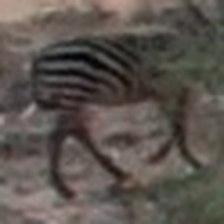
Pose orientation: right